Sispara

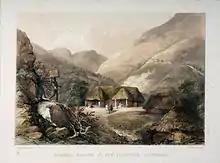
Bearers' go down at the Avalanche, showing palanquin on ghat trail towards Sispara, <1847

Extending northeast from Sispara peak over in a magnificent amphitheatre of precipices and steep hills in the Nilambur South Forest Division to Mukurthi peak is the great western escarpment of the Kundah Range.